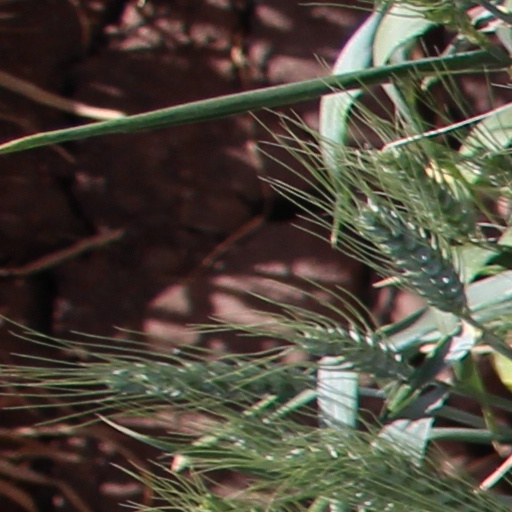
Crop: wheat